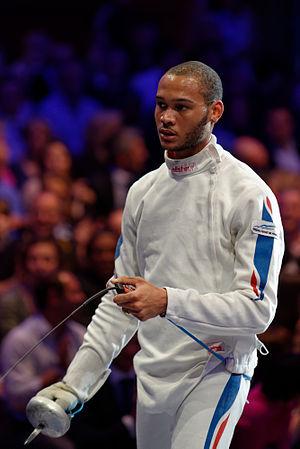
Le Français Daniel Jerent pendant sa demi-finale contre l'Estonien Nikolai Novosjolov au Challenge Réseau ferré de France–Trophée Monal 2013, une épreuve de la Coupe du monde FIE épée hommes. Carrousel du Louvre à Paris.